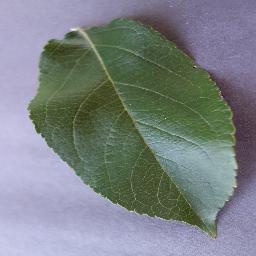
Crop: apple
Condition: healthy